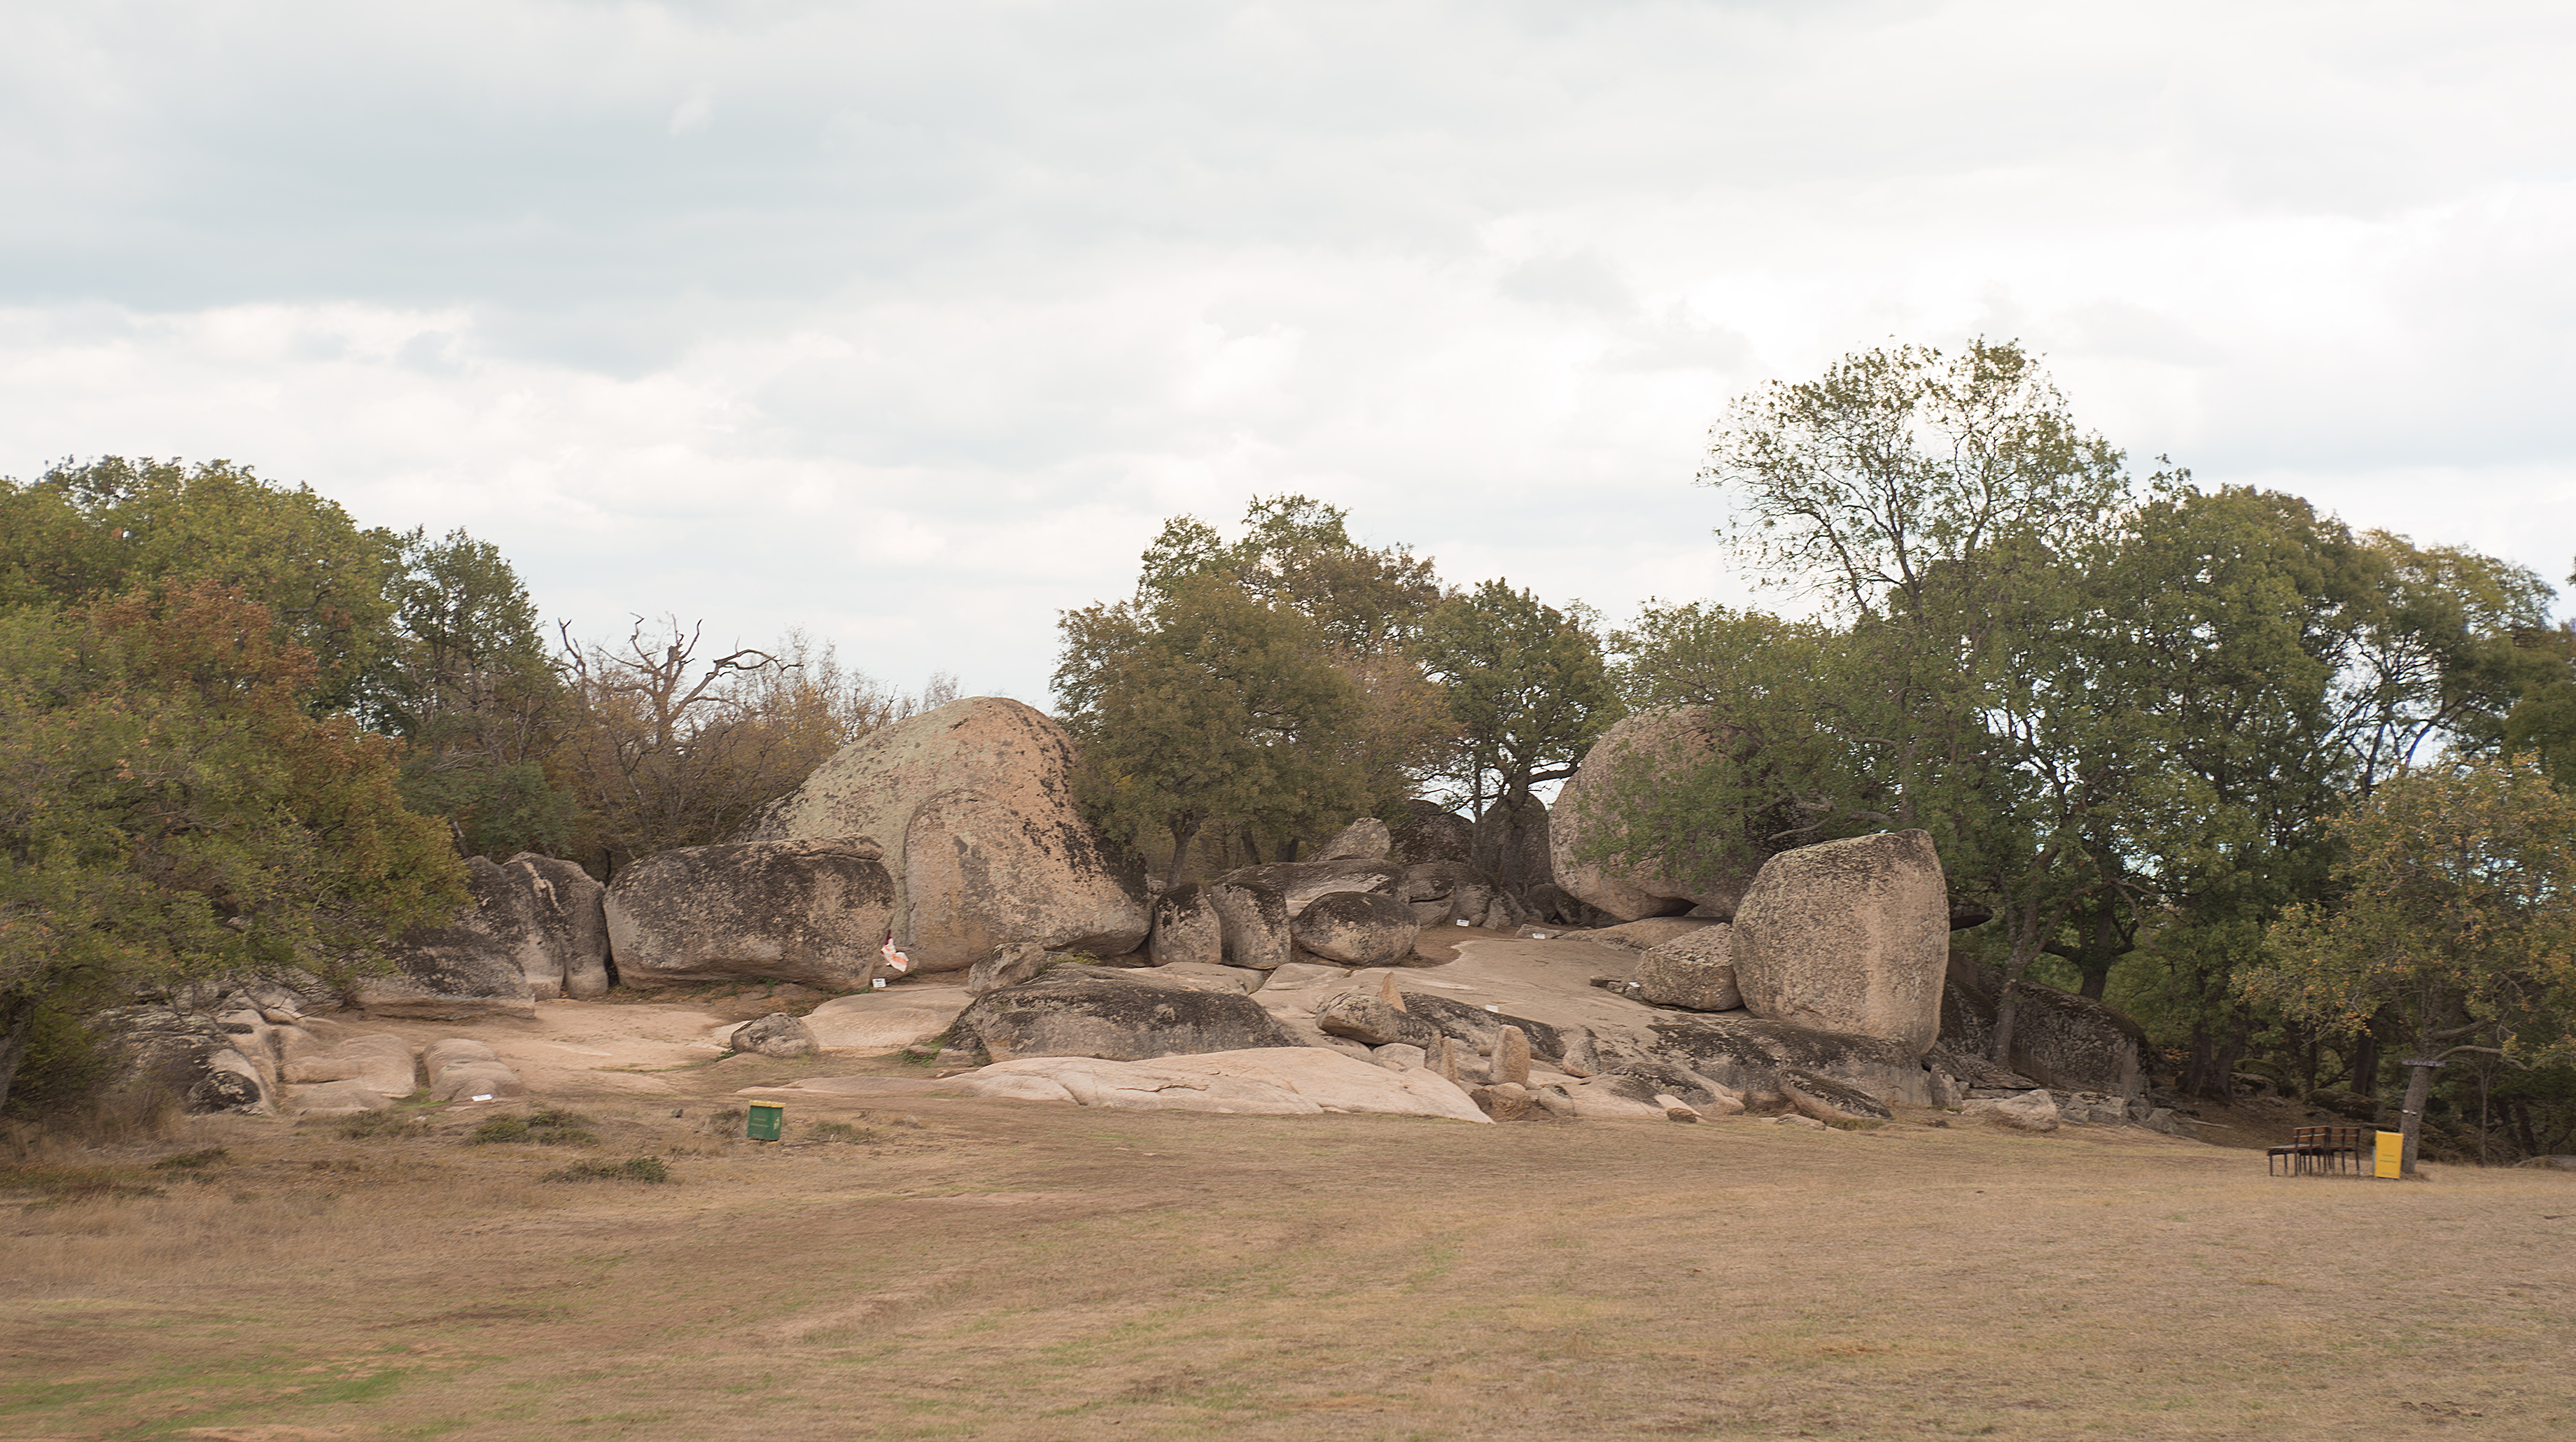
tree, europe, nikon, ruins, 28, nikkor, d800, nikond800, bulgaria, nikkor357028, 3570, rural area, begliktash, ancient history